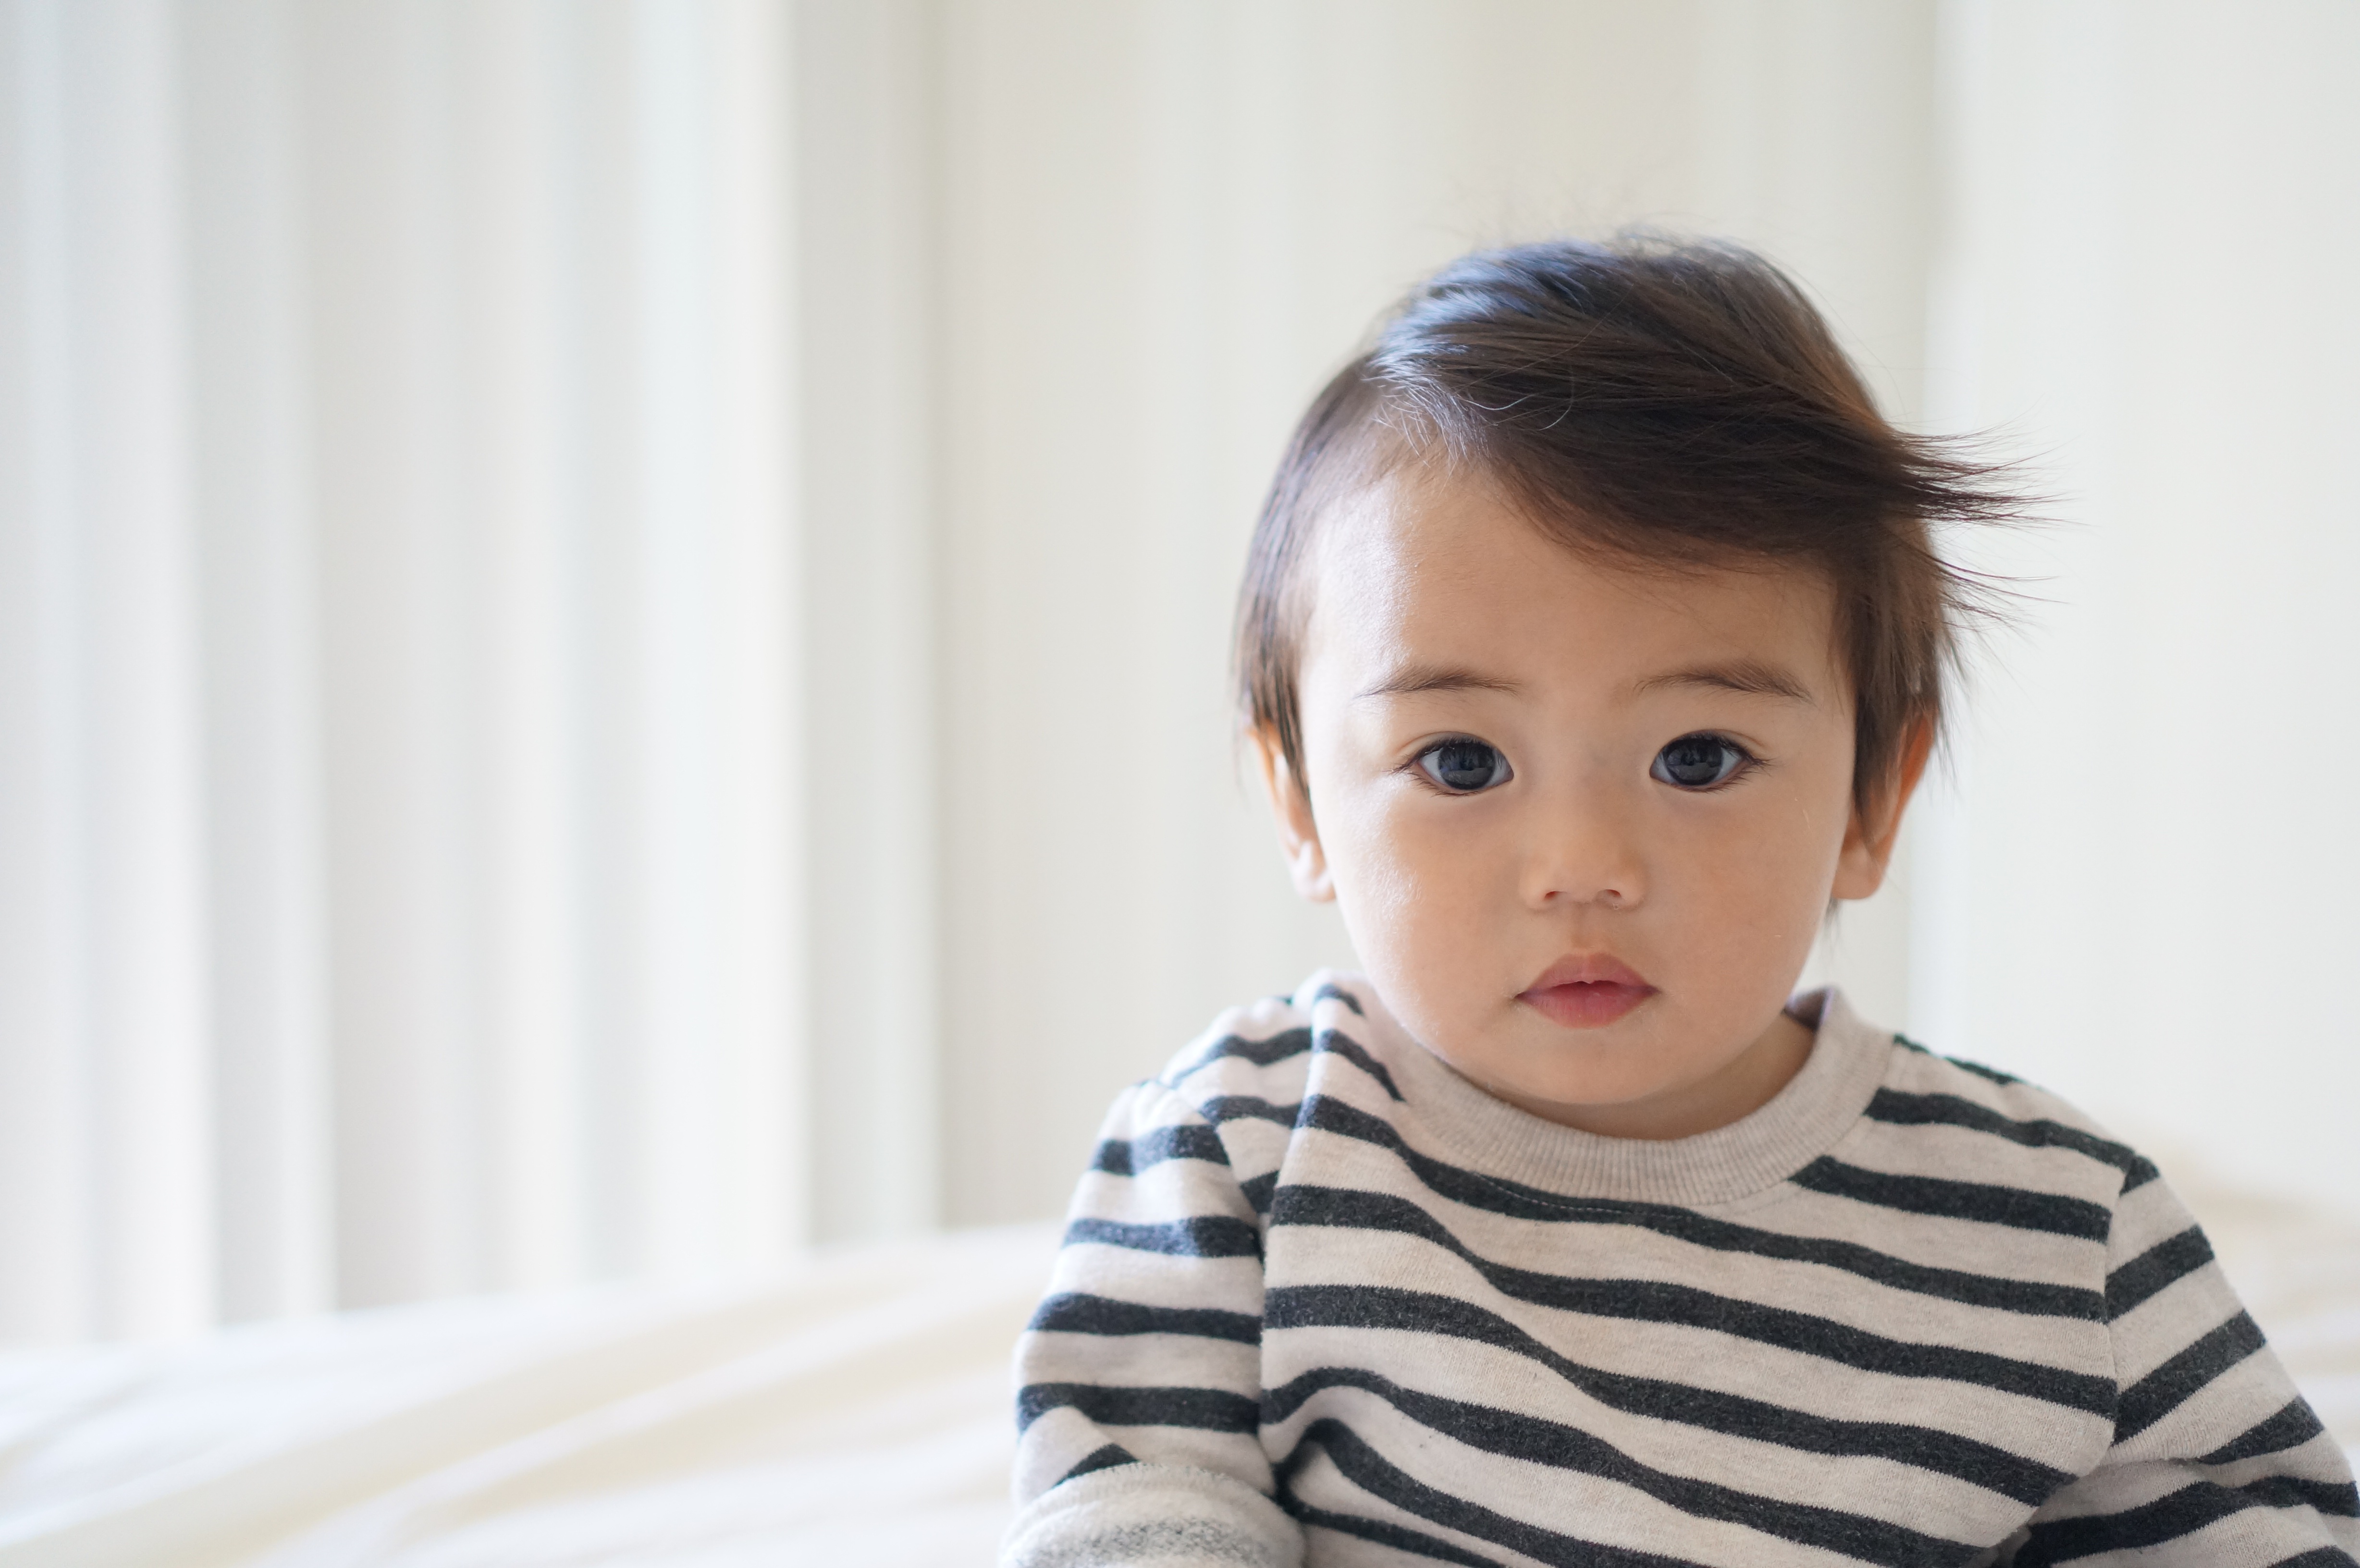
person, people, girl, hair, photography, boy, kid, cute, summer, asian, portrait, young, spring, child, baby, childhood, hairstyle, face, family, fun, dress, happy, happiness, japanese, infant, toddler, eye, head, little, skin, joy, photo shoot, portrait photography